Popa Nan Church

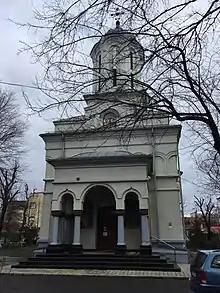
Popa Nan Church

The Popa Nan Church is a Romanian Orthodox church located at 47A Popa Nan Street in Bucharest, Romania. It is dedicated to Saints Constantine and Helena.